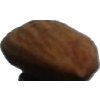
Label: Almonds 1